Museum Nord

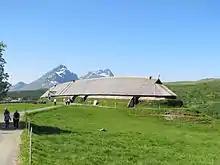
The reconstructed longhouse at the Lofotr Viking Museum in Borg on Vestvågøya

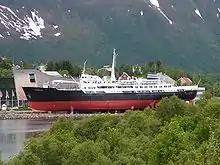
MS "Finnmarken" is part of the Coastal Express Museum in Stokmarknes in Hadsel Municipality.

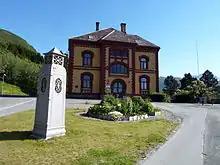
Museum Nord, Narvik in the former NSB administration building in Narvik Municipality

The museum unit has about 53 permanent employees and 13 full-time-equivalent positions through the company Lofotr Næringsdrift AS, which is wholly owned by Museum Nord. Museum Nord's administration is located at Melbu in Hadsel Municipality (staff and archives) and Borg in Vestvågøy Municipality (business and marketing). The director of the museum unit, with offices in Melbu, is Geir Are Johansen.